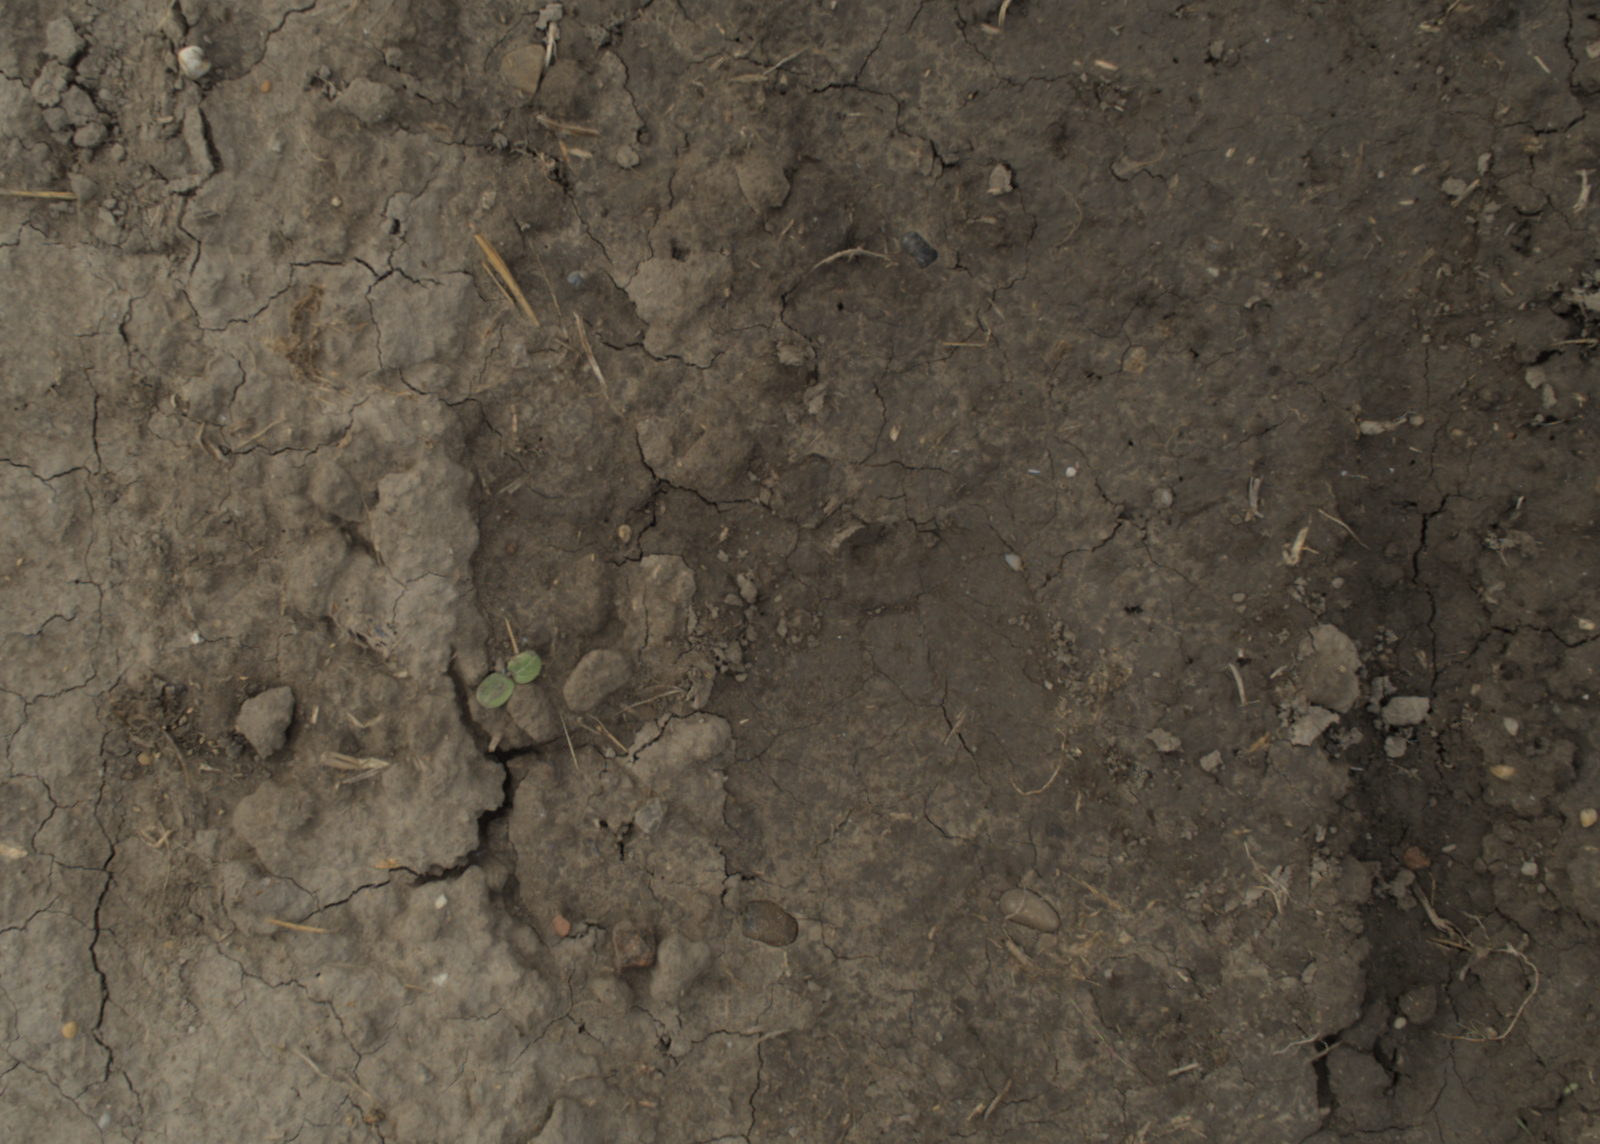
Capture date: 21.09.2021 11:02:05
Weather: mixed
Wind: light
Seeding date: 02.09.2021
Plant canopy height (mm): 962